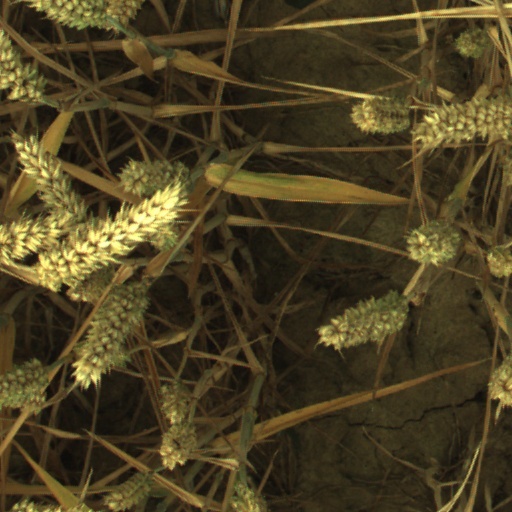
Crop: wheat